Halfweg sugar factory

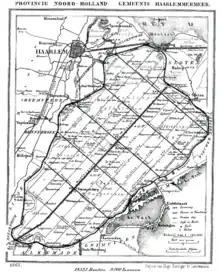
Haarlemmermeer in 1867

On 30 January 1863 Bartholomeus Lans, living at Zwanenburg, formed the partnership Barth. Lans & Co. with himself as only managing partner. The capital of the partnership would be 400,000 guilders. Its goal was the foundation of a sugar factory and sugar distillery and other activities at Zwanenburg. The other partners were Abraham Dudok van Heel and Paul Cornelis van Vlissingen, but this was not advertised. These men were involved with Van Vlissingen en Dudok van Heel and wanted to have a nearby factory where they could test and experiment with machinery they were licensed to produce. In June 1863 Mr. de Zwaan Jr. and Mr. de Koper from Amsterdam got the order to change Zwanenburg to a sugar factory.